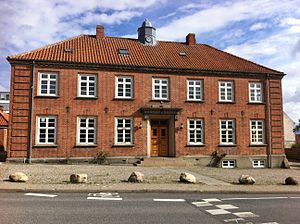
Handelspladser i Danmark
Symbolet på en handelsplads: Den tidligere Politistation i Hadsund
Hadsund Politigård i Tinggade
En handelsplads var en type by, der havde nogle af de rettigheder, der ellers kun tilkom købstæder. Status af handelsplads blev tildelt byer som havde udviklet sig i købstadslignende retning, men hvor købstadsstatus ikke kunne komme på tale. Nogle handelspladser er senere blevet købstæder. Undtaget herfra er dog Marstal og Frederiksberg.